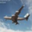
Label: airplane